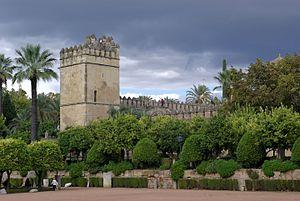
Cordoue est une ville située dans le sud de l'Espagne, en Andalousie. Cordoue est la capitale de la province homonyme. La ville est située sur les rives du fleuve Guadalquivir, non loin de la région montagneuse de la sierra Morena. Elle comptait 327 362 habitants en 2015, ce qui en fait l'une des villes les plus peuplées d'Andalousie avec Séville et Malaga.